History of the Hajj

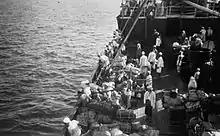
Mecca pilgrims from the Netherlands East Indies (today Indonesia) on board of the Rotterdamsche Lloyd steamer "Kota Nopan", in the Red Sea, 1937.

The pilgrimage to Mecca was mainly an overland journey using camels as a means of transport. Throughout the history, however, many distant pilgrims from the Maghreb, the Indian subcontinent, and Southeast Asia also had to use various sea routes to reach Hejaz. The "Anis Al-Hujjaj" is an illustrated account of a Hajj taken in 1677 by a member of the Mughal court. With other pilgrims, he crossed in a ship from Surat to Jeddah via Mocha, Yemen. Pilgrims from Maghreb (Tunisia, Algeria, Libya) would travel through the lower coast of Mediterranean sea to reach and join the Cairo caravans. Some pilgrims coming from Africa would cross the Red Sea to reach the Hejaz, and then to Mecca.